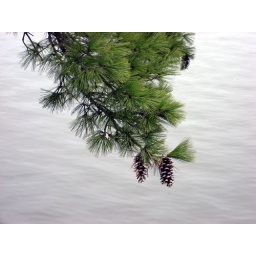
A pine tree branch hanging over the Washington DC tidal basin